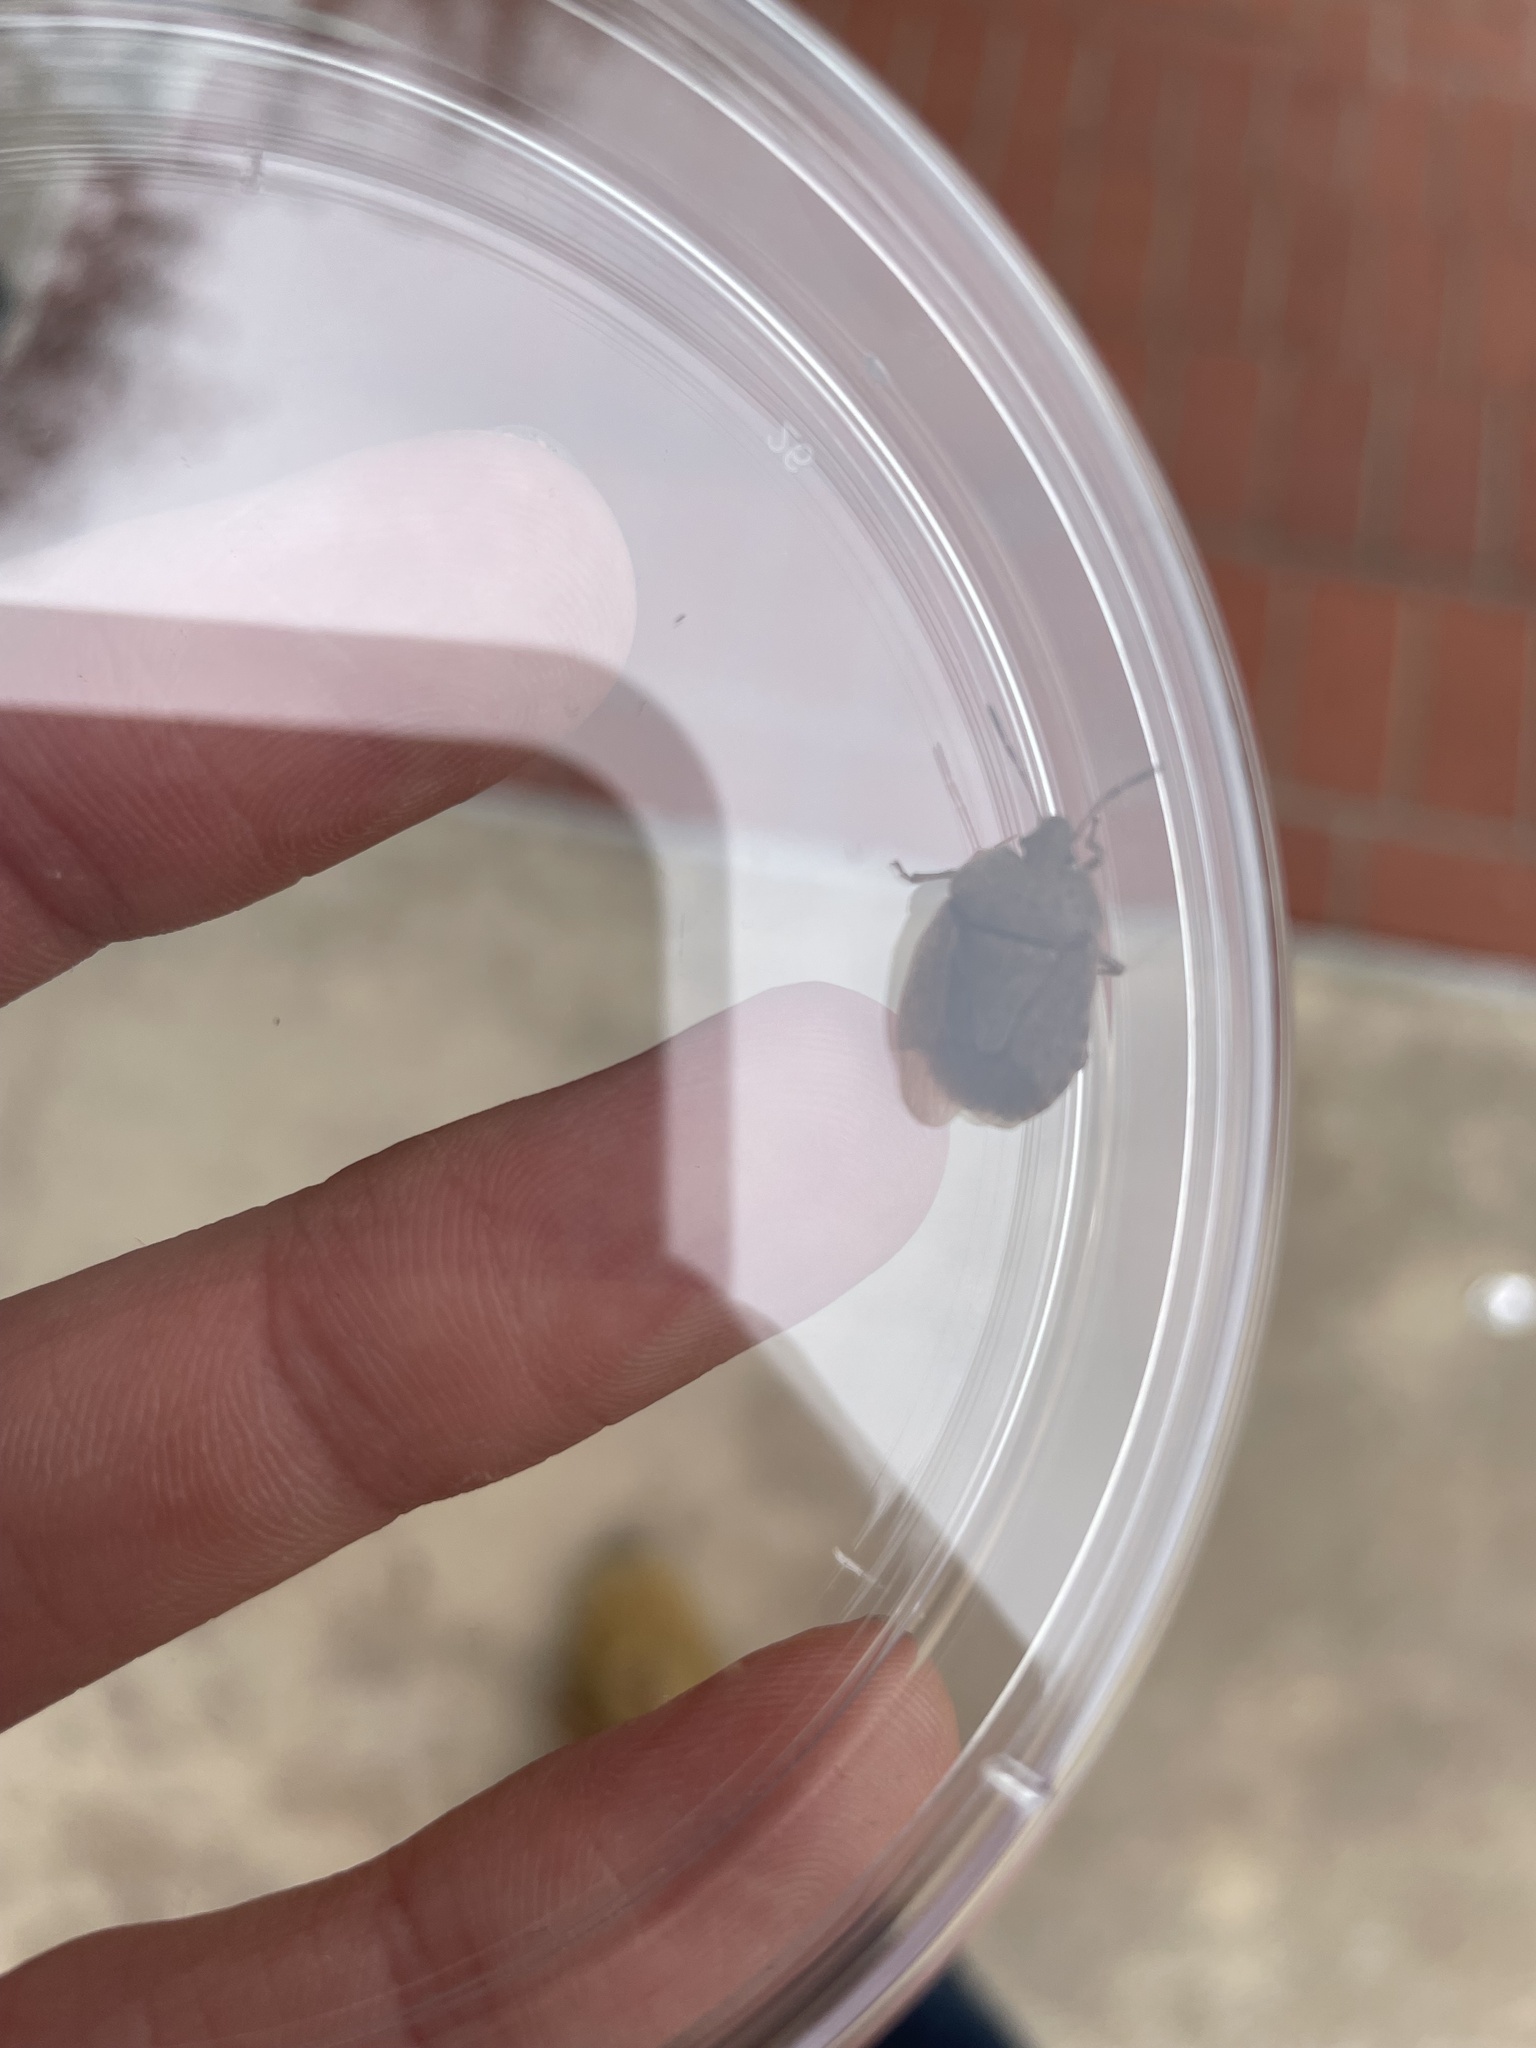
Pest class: stink_bug